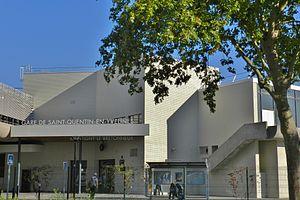
Entrée de la gare de Saint-Quentin-en-Yvelines, côté Pas du Lac, à Montigny-le-Bretonneux, Yvelines, France.
La gare de Saint-Quentin-en-Yvelines - Montigny-le-Bretonneux est une gare ferroviaire française de la ligne de Paris-Montparnasse à Brest, située dans la ville nouvelle de Saint-Quentin-en-Yvelines, sur le territoire de la commune de Montigny-le-Bretonneux, dans le département des Yvelines, en région Île-de-France.